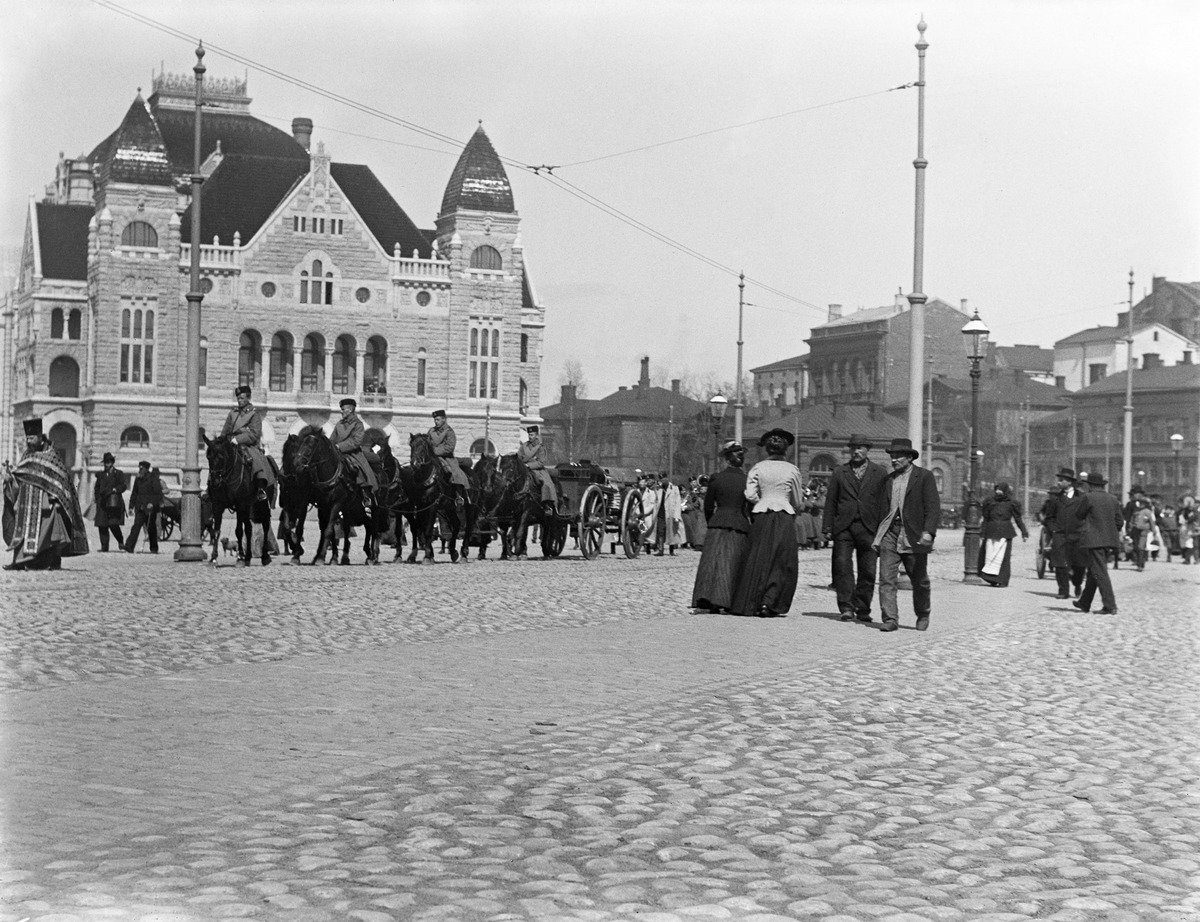
Venäläinen sotaväki, hautajaissaatto Rautatientorilla
sisällön kuvaus: Venäläinen sotaväki, hautajaissaatto Rautatientorilla. mustavalkoinen
Ajankohta: kuvausaika 1902 -1906
Paikka: Suomi, Uusimaa, Helsinki, Kluuvi Helsinki, Rautatientori
Aiheet: Helsingin ortodoksinen sotilasseurakunta, sotaväki, sotilaat, hautajaiset, hautaus, kuolema, hevosajoneuvot, vaatteet päällysvaatteet, venäläiset, venäläisyys, ortodoksinen kirkko, ortodoksisuus. papisto, papit